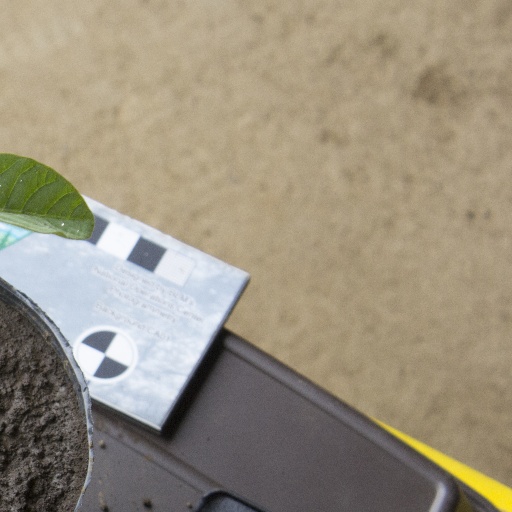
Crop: soybean